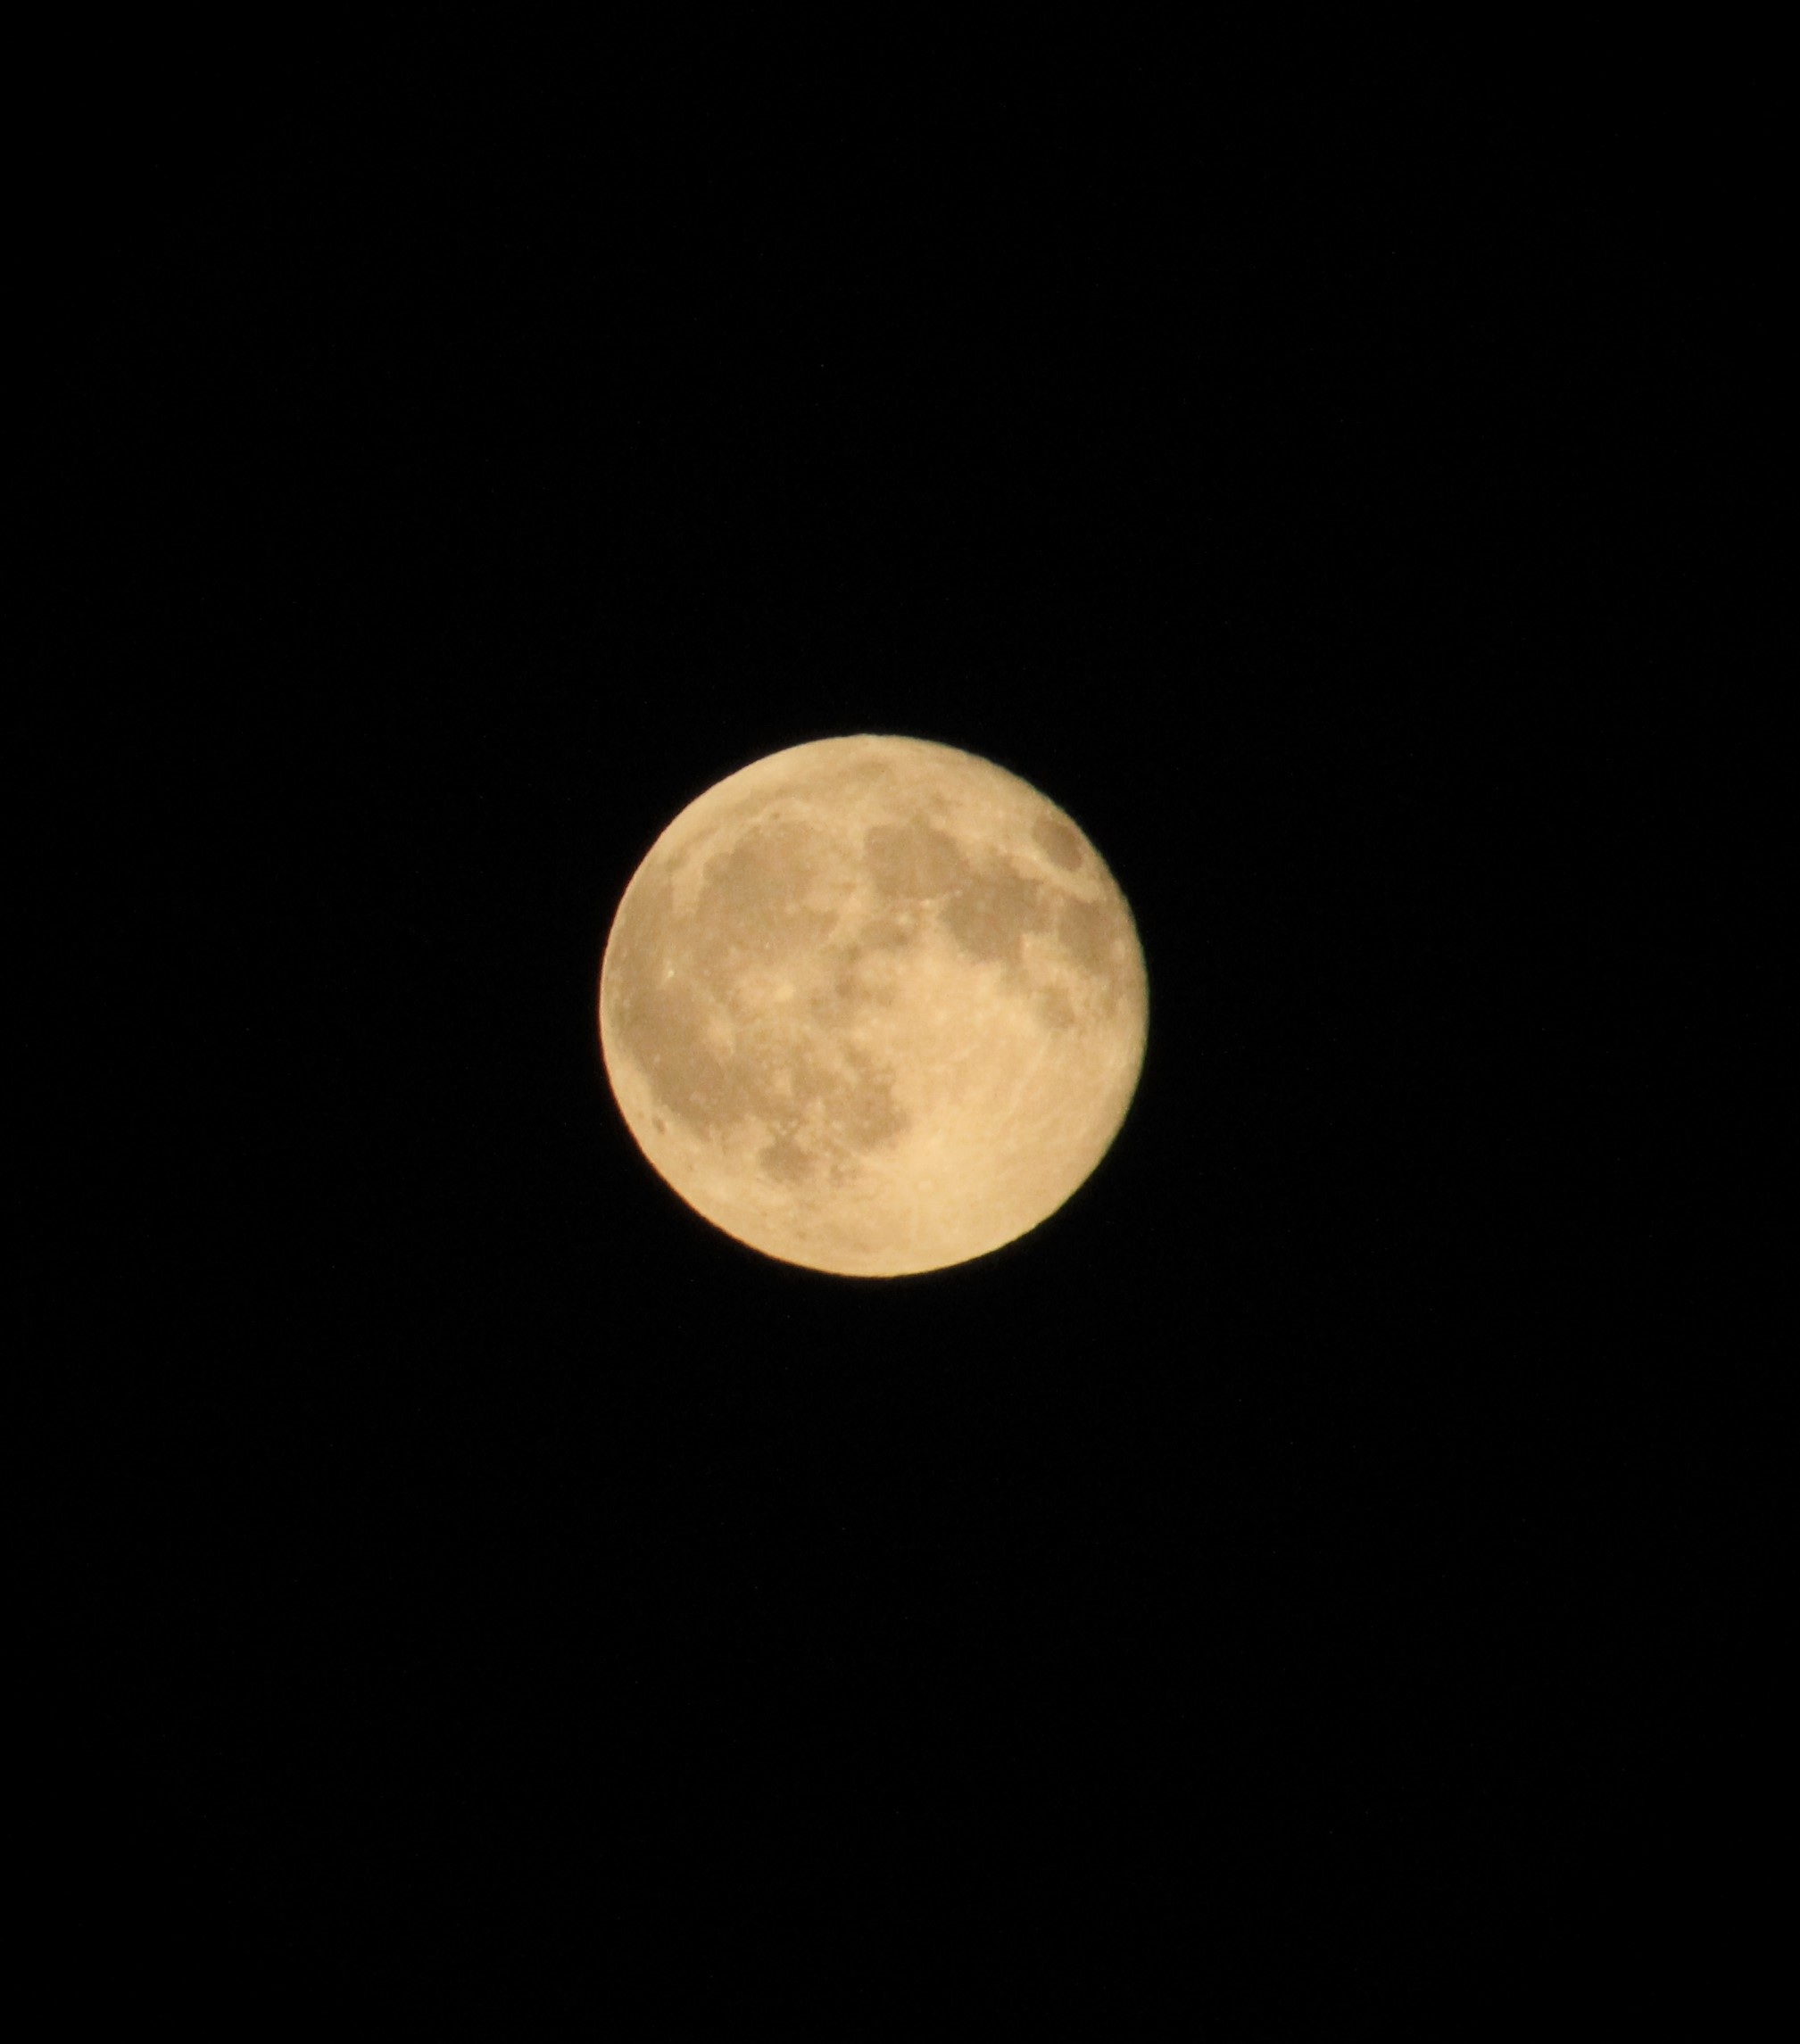
atmosphere, moon, full moon, circle, astronomy, crescent, astronomical object, celestial event